The Brighton to Portsmouth line of the LBSCR

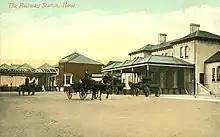
Hove station about 1900

The line from Brighton to Worthing and beyond could only be reached by reversal in Brighton station, and the development of that traffic generally, and of Hove as a residential district, motivated the LBSCR to build what became the Cliftonville Spur, a curve from Preston Park station to Hove. Expansion of the Preston Park station It was opened on 1 July 1879. Preston Park station had been called simply Preston up to that time, but was renamed Preston Park from the same date. For many years, in fact until electrification, the spur was only used by passenger trains in peak periods.